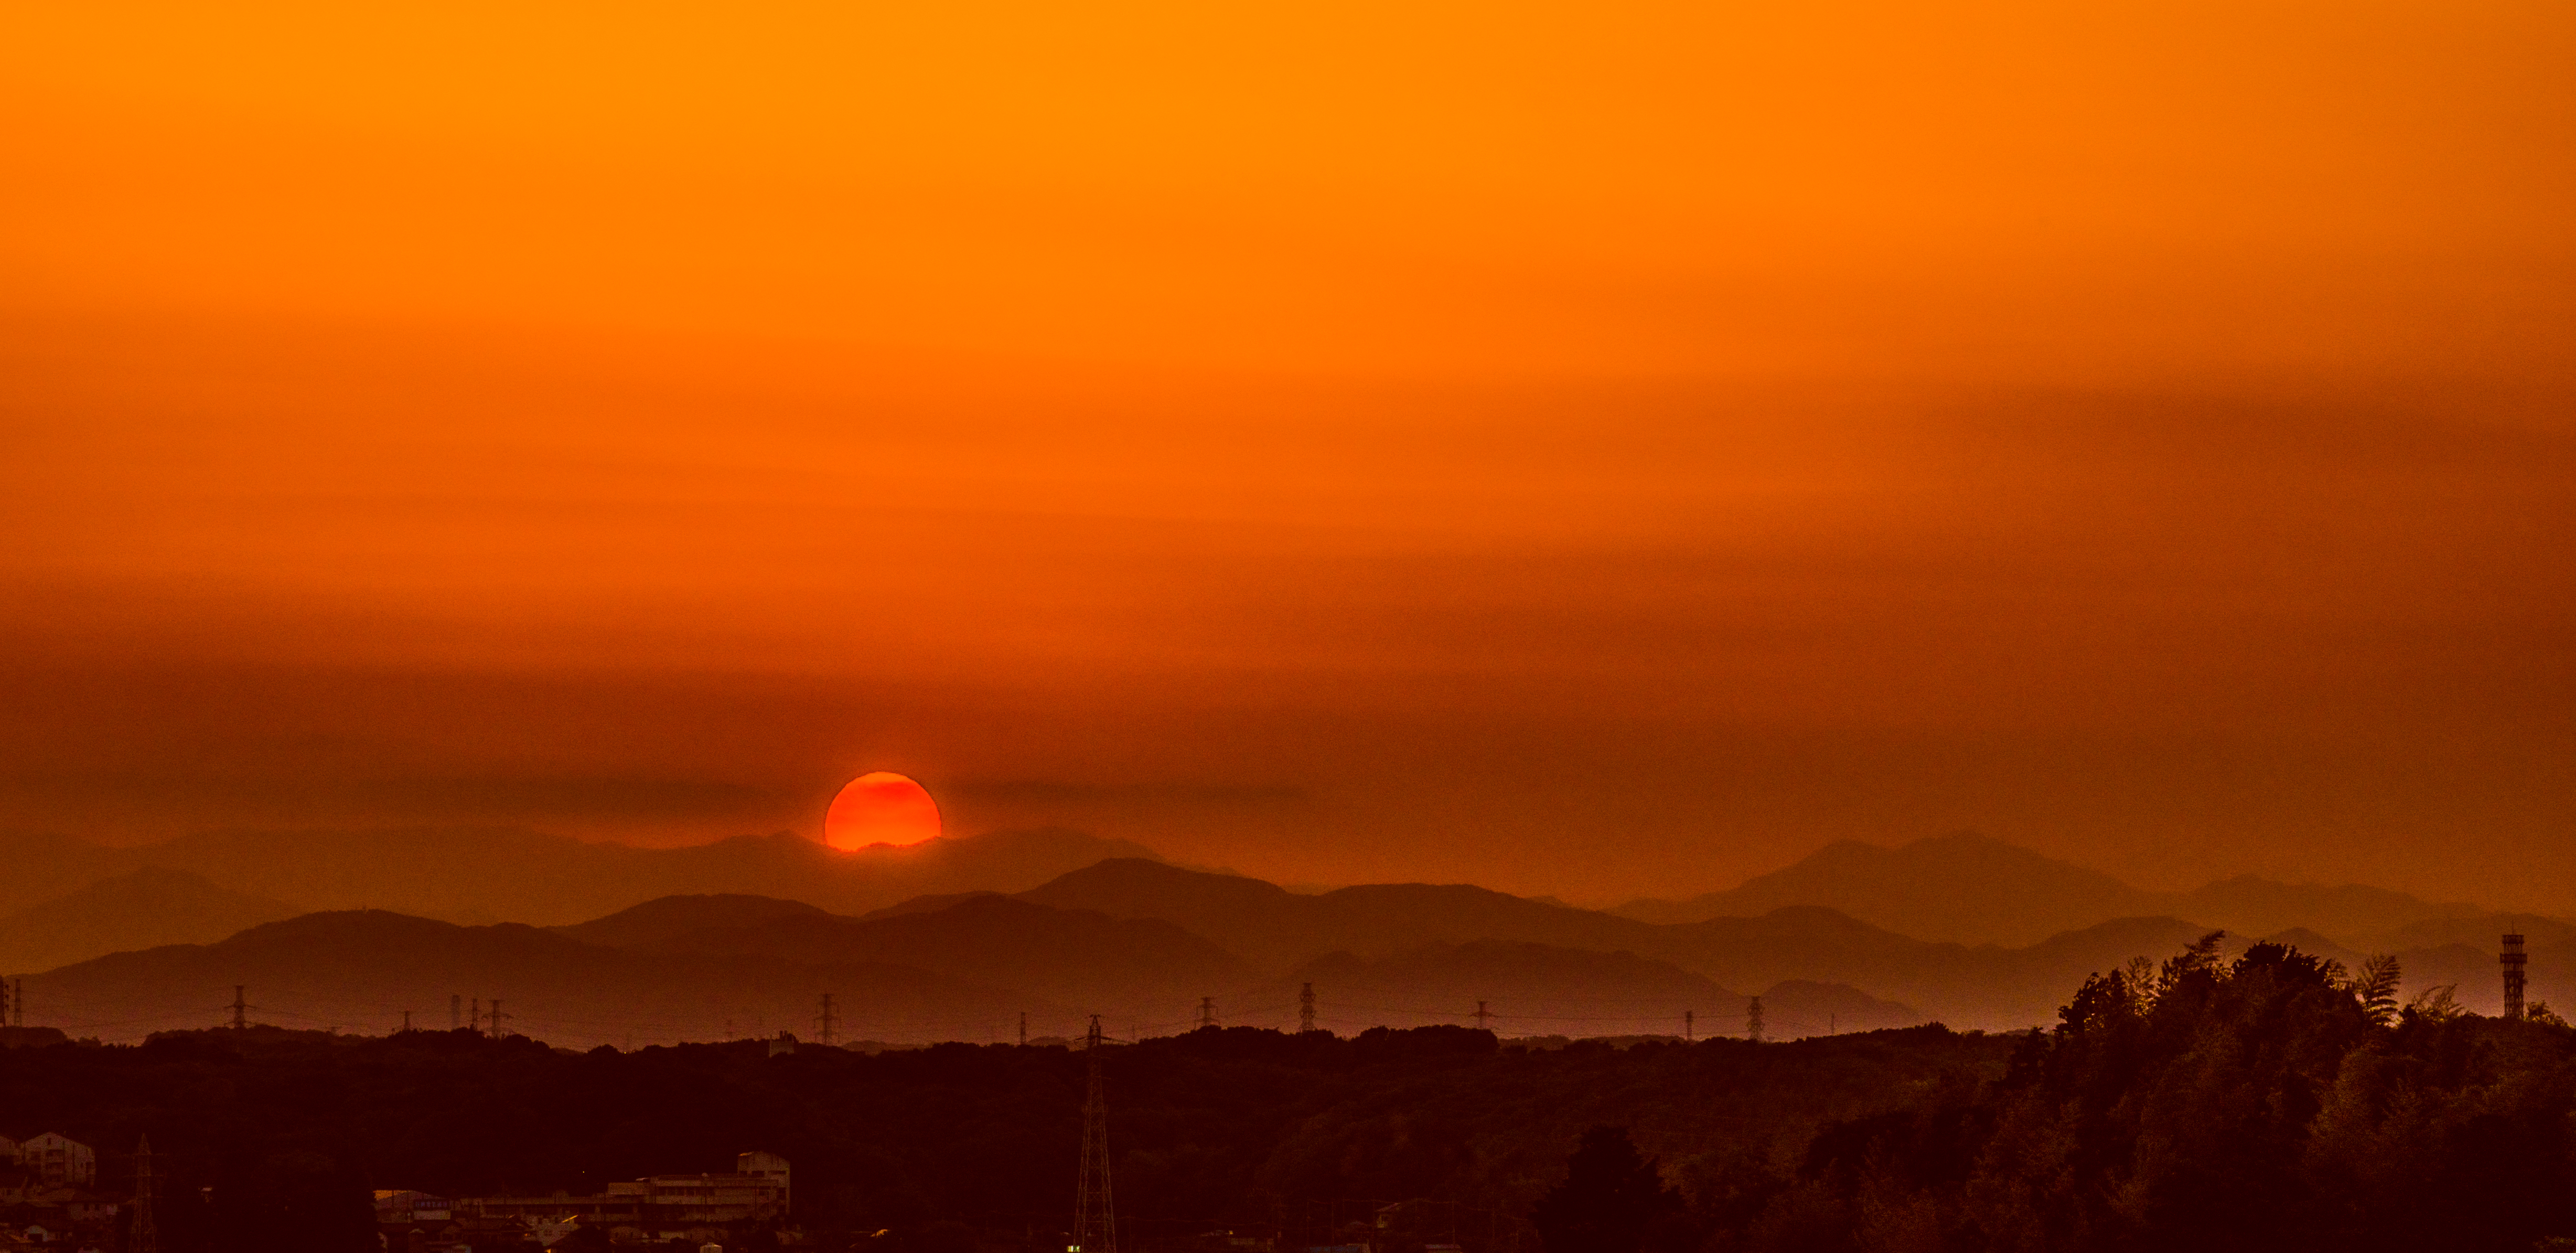
horizon, mountain, cloud, sun, sunrise, sunset, sunlight, morning, hill, dawn, atmosphere, dusk, evening, cool image, yokohama, redsky, inarimaekofun, slta57, orangesky, tamron70300, mountansilhouettes, afterglow, atmospheric phenomenon, red sky at morning